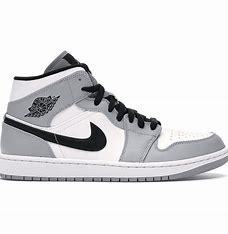
Brand: Jordan
Model: Air 1 Mid Retro Basketball